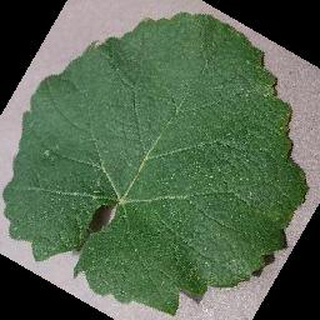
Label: healthy_grape